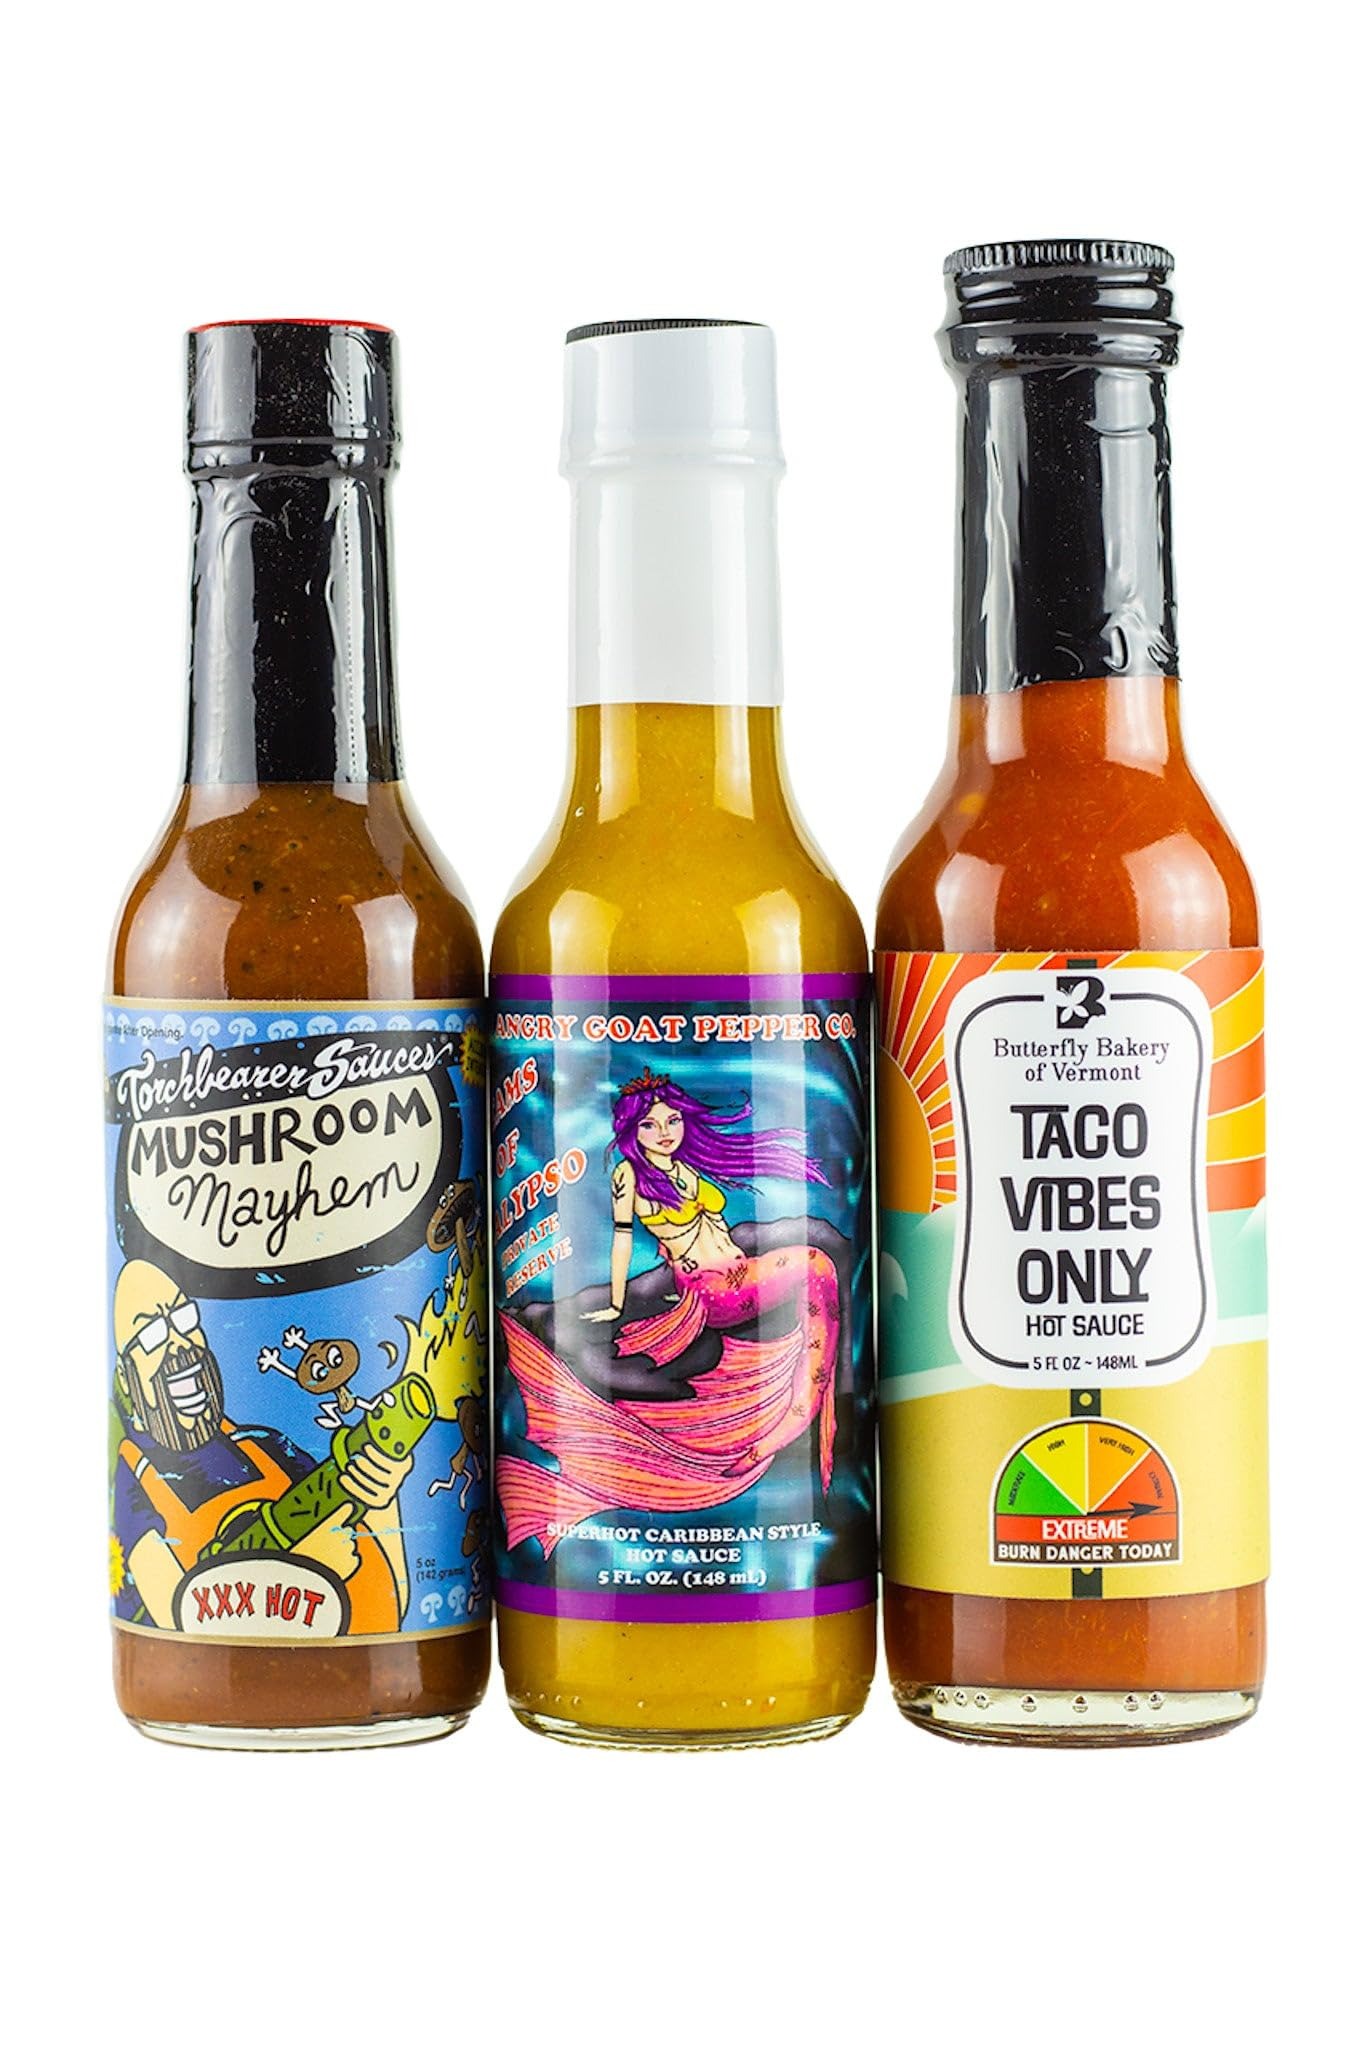
Item Name: Hot Ones | Heat Pack (Season 20 Heat Pack)
Bullet Point 1: EXPERIENCE THE HEAT: Join the Hot Ones challenge at home! Test your spice tolerance with the famous 3-pack of sauces featured on the show. Perfect for those who crave bold flavors and intense heat.
Bullet Point 2: WILDER SIDE OF THE SEASON: Each of these hot sauces are made with potent flavor combinations: umami-packed mushrooms & horseradish, tropical pineapple, mango & mustard, or lime juice, serranos & cumin
Bullet Point 3: SEASONAL LINEUP: Mushroom Mayhem by Torchbearer Sauces | Dreams of Calypso by Angry Goat Pepper Co | Dreams of Calypso by Angry Goat Pepper Co.
Bullet Point 4: HEAT SCORES 6/10, 7/10, 9/10: Get ready to test your spice tolerance with bold flavors that bring serious heat—just like the sauces that have celebrities breaking a sweat on Hot Ones!
Bullet Point 5: TRY IT ON EVERYTHING: Pair these Hot Ones hot sauces with everything from quesadillas to pizza to mac and cheese. Happy heating and eating!
Bullet Point 6: USA MADE, ALL-NATURAL: Crafted with care using all-natural ingredients—no artificial additives or extracts. Perfect for grilling, dipping, or adding spice to your favorite dishes!
Bullet Point 7: PERFECT GIFT IDEAS: Give the gift of flavor! Hot Sauces make the perfect stocking stuffers, white elephant gifts, gift exchange gifts, and secret santa gifts for mew or women, moms or dads
Product Description: Meet the wilder side of Hot Ones Season 20! Featuring the sixth, seventh and ninth sauces in the Hot Ones lineup, this set brings the fire power with chilis like habanero, scorpion pepper, 7-Pot, ghost pepper and Carolina Reaper. The hotter side of the Hot Ones lineup isn’t just about lighting you up, though! Each of these hot sauces are made with potent flavor combinations, like umami-packed mushrooms and horseradish, sweet-tropical pineapple, mango and mustard, or lime juice, serranos, cumin and coriander. Reach for these sauces when you’re looking to eat something special and spicy!
Value: 15.0
Unit: Fl Oz

Price: 49.95